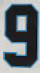
Number: 9